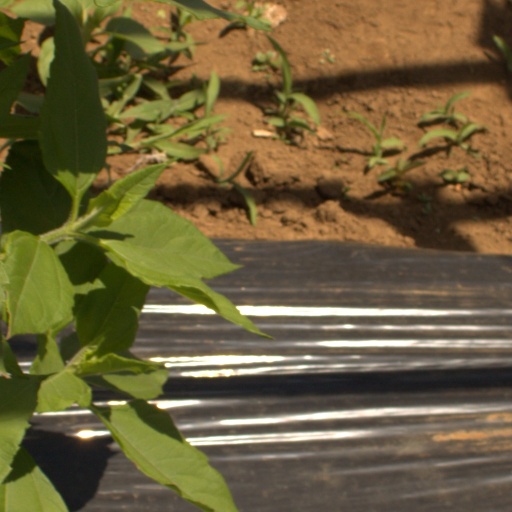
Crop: Jerusalem artichoke